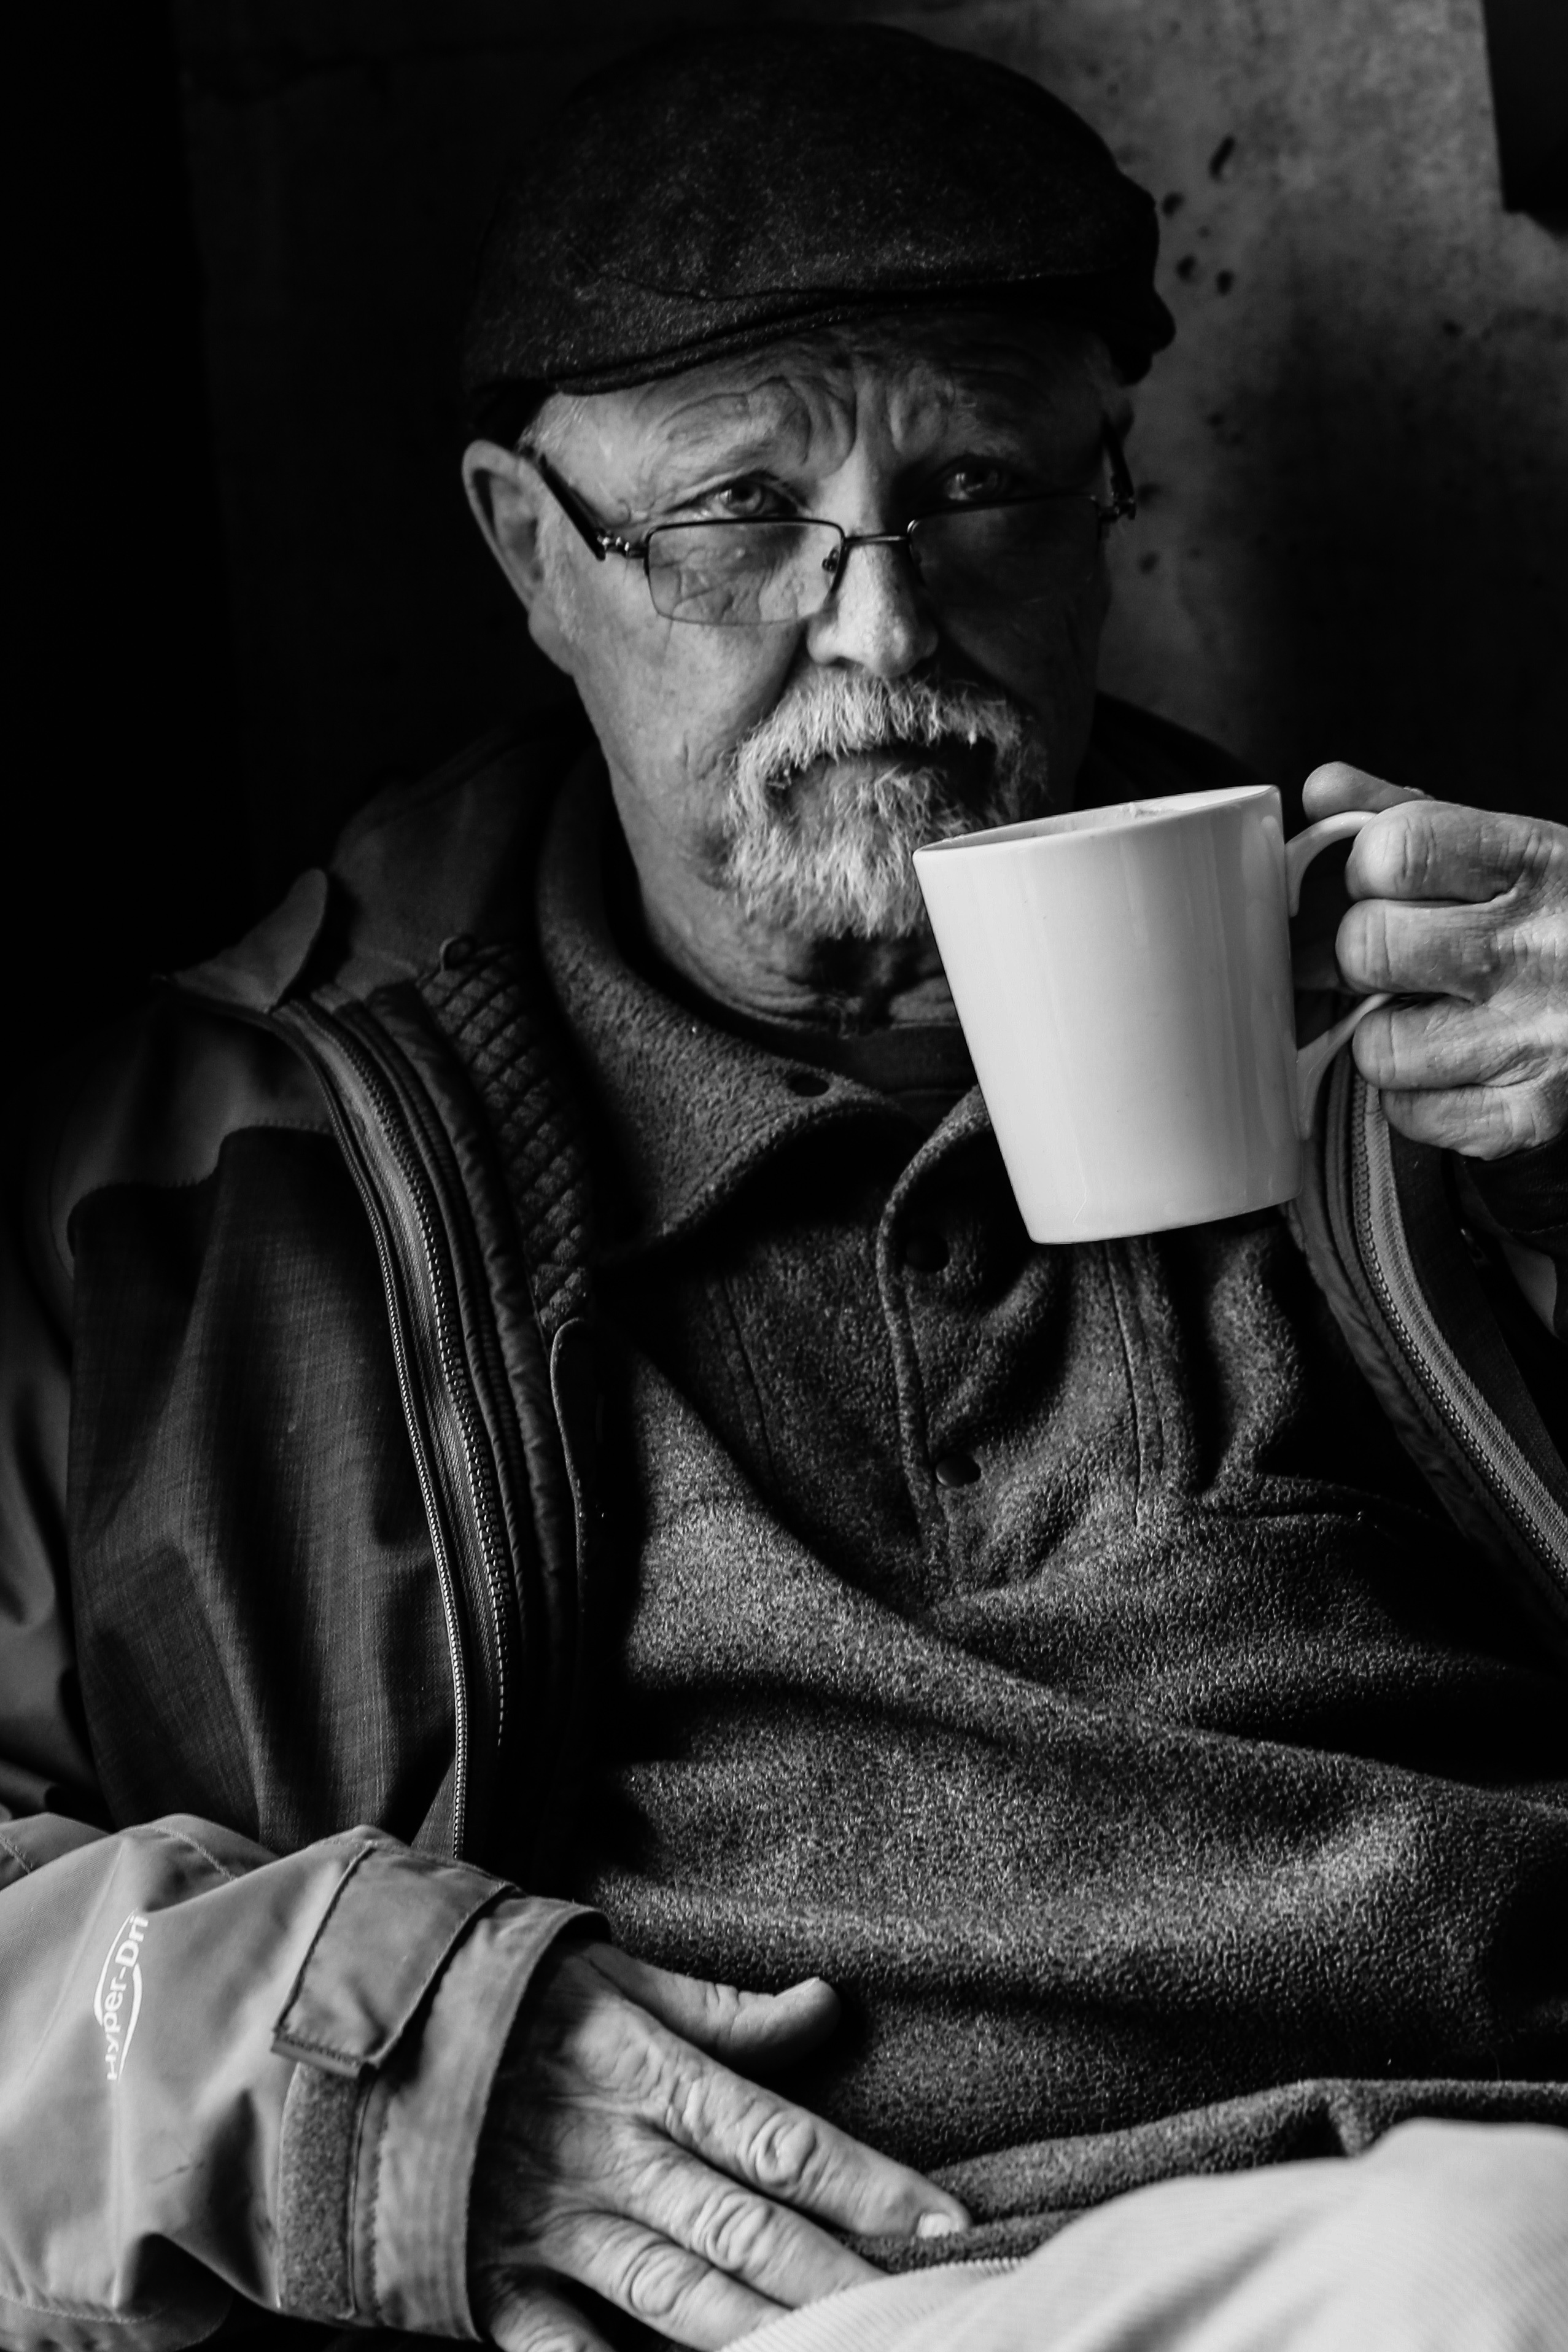
man, person, black and white, white, photography, male, portrait, darkness, black, monochrome, gentleman, glasses, photograph, monochrome photography, film noir